Richmond vs Adelaide (2006 AFL season)

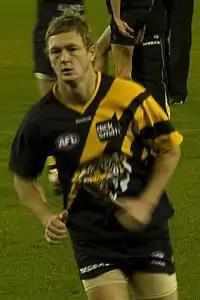
Kayne Pettifer's speckie was the highlight of a notoriously dour third quarter.

There were two goals in the first four minutes of the third quarter: Richmond won a turnover and, after seven short passes around half-forward, finished with a 40m set shot goal to Simmonds; from the ensuing centre clearance, Adelaide passed the ball to Hentschel who kicked a wide angle set shot goal from 20m.